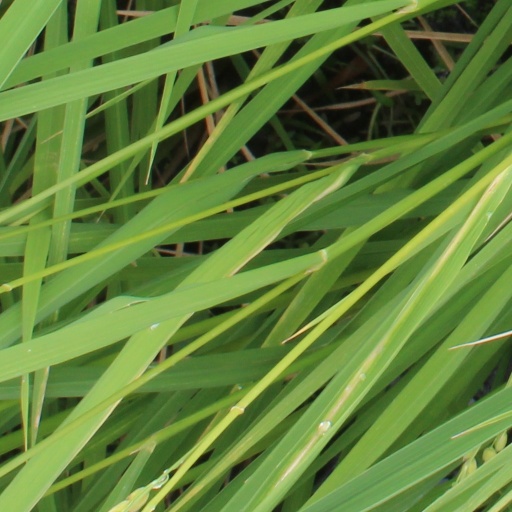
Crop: rice